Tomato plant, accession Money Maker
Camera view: bottom (45 deg); turntable rotation: 270 degrees
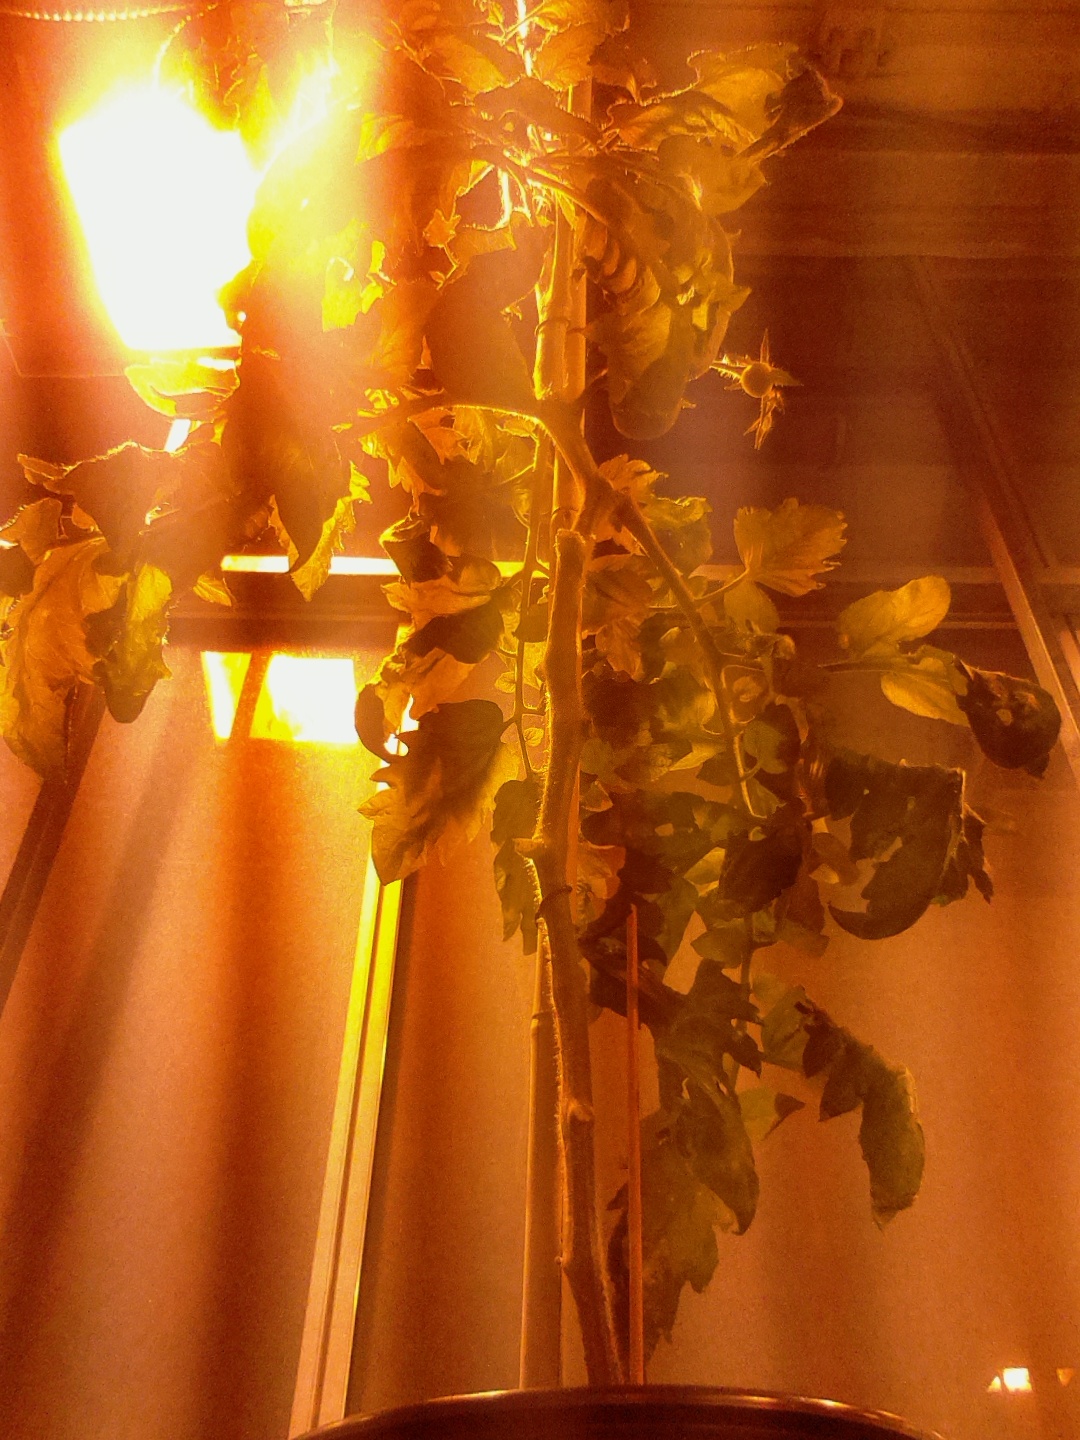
BBCH growth stage 75: 50%-60% of final fruit size